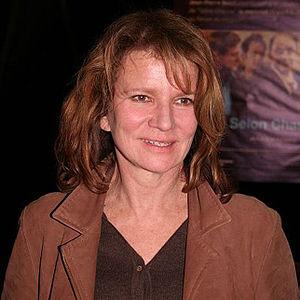
Rencontre avec la réalisatrice Nicole Garcia et Jean-Pierre Bacri organisée par la Fnac des Ternes pour la sortie en DVD du film Selon Charlie.
Nicole Garcia est une actrice, réalisatrice et scénariste française, née le 22 avril 1946 à Oran.
Palavas-les-Flots est une commune française située dans le département de l'Hérault, en région Occitanie, dans le sud-est de la France.
Le Festival du cinéma américain de Deauville 2006, la 32ᵉ édition du festival, s'est déroulé du 1ᵉʳ au 11 septembre 2006.